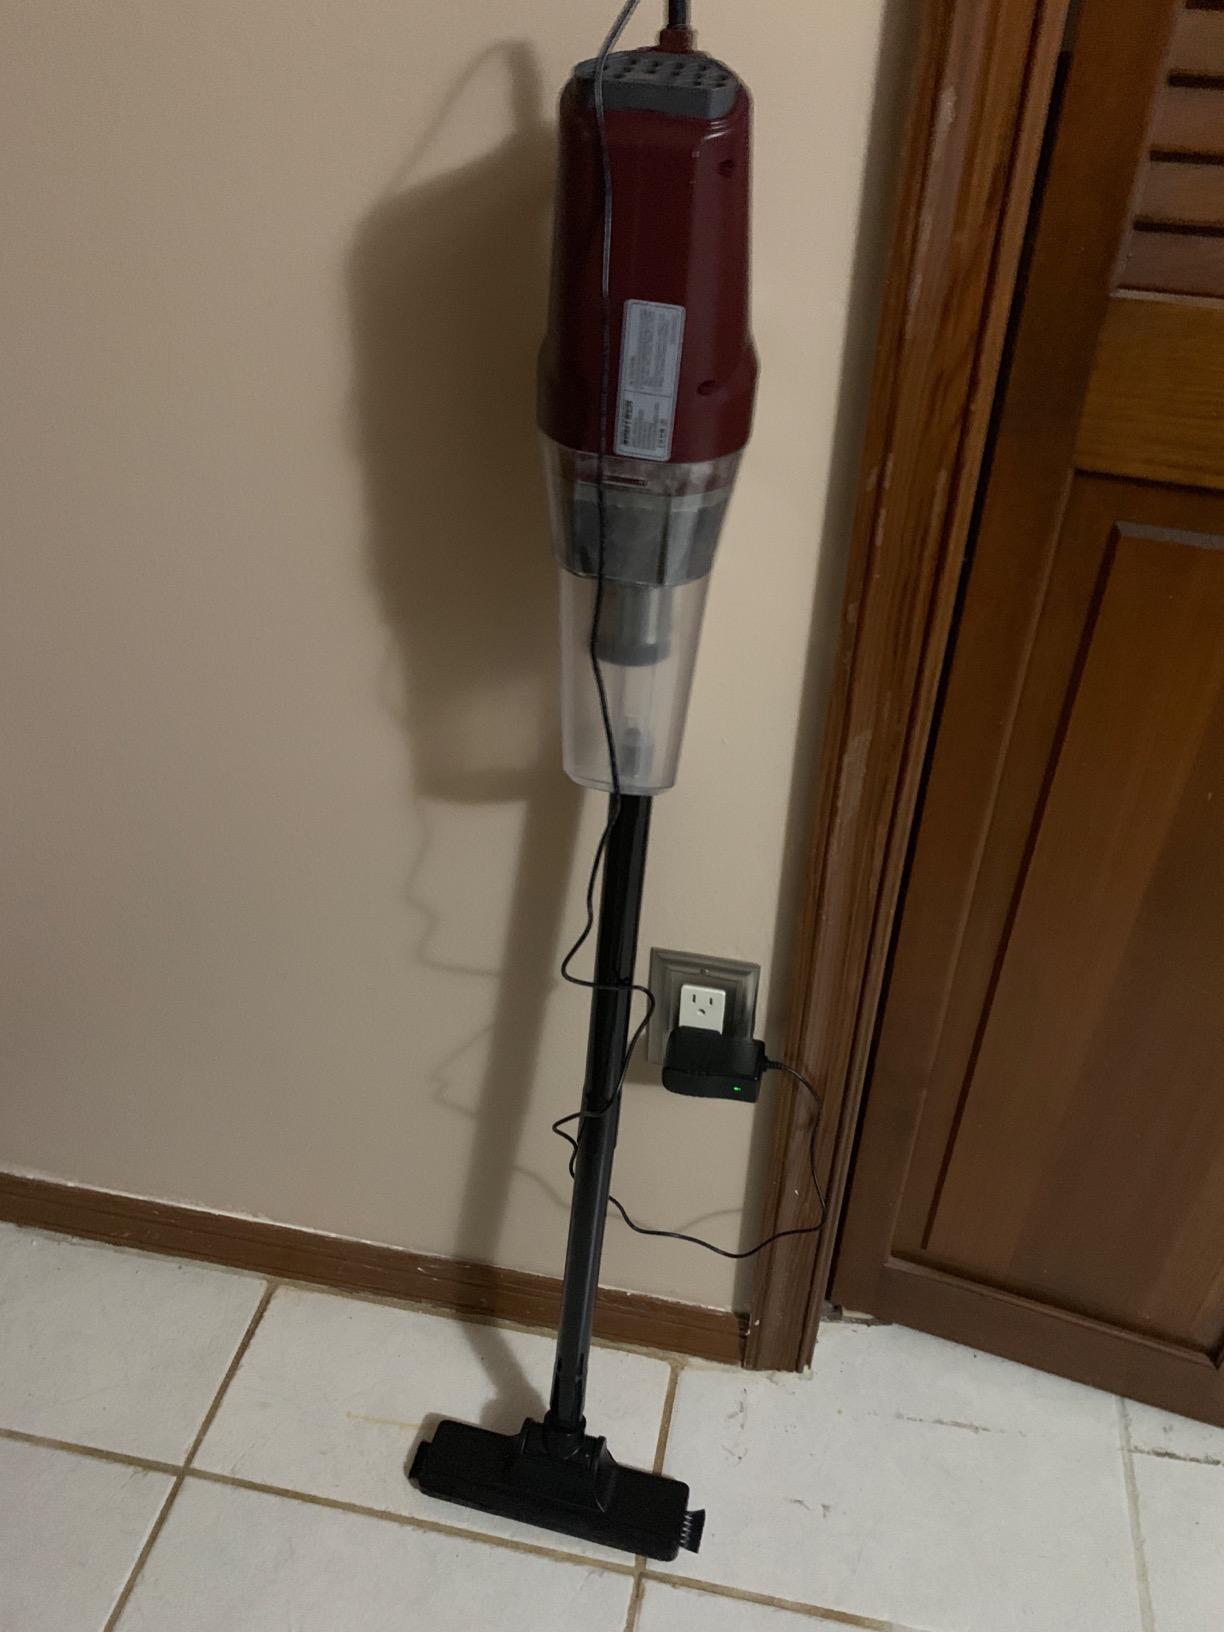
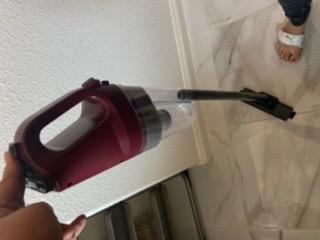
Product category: items_vacuum
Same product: yes